Cowboy beans
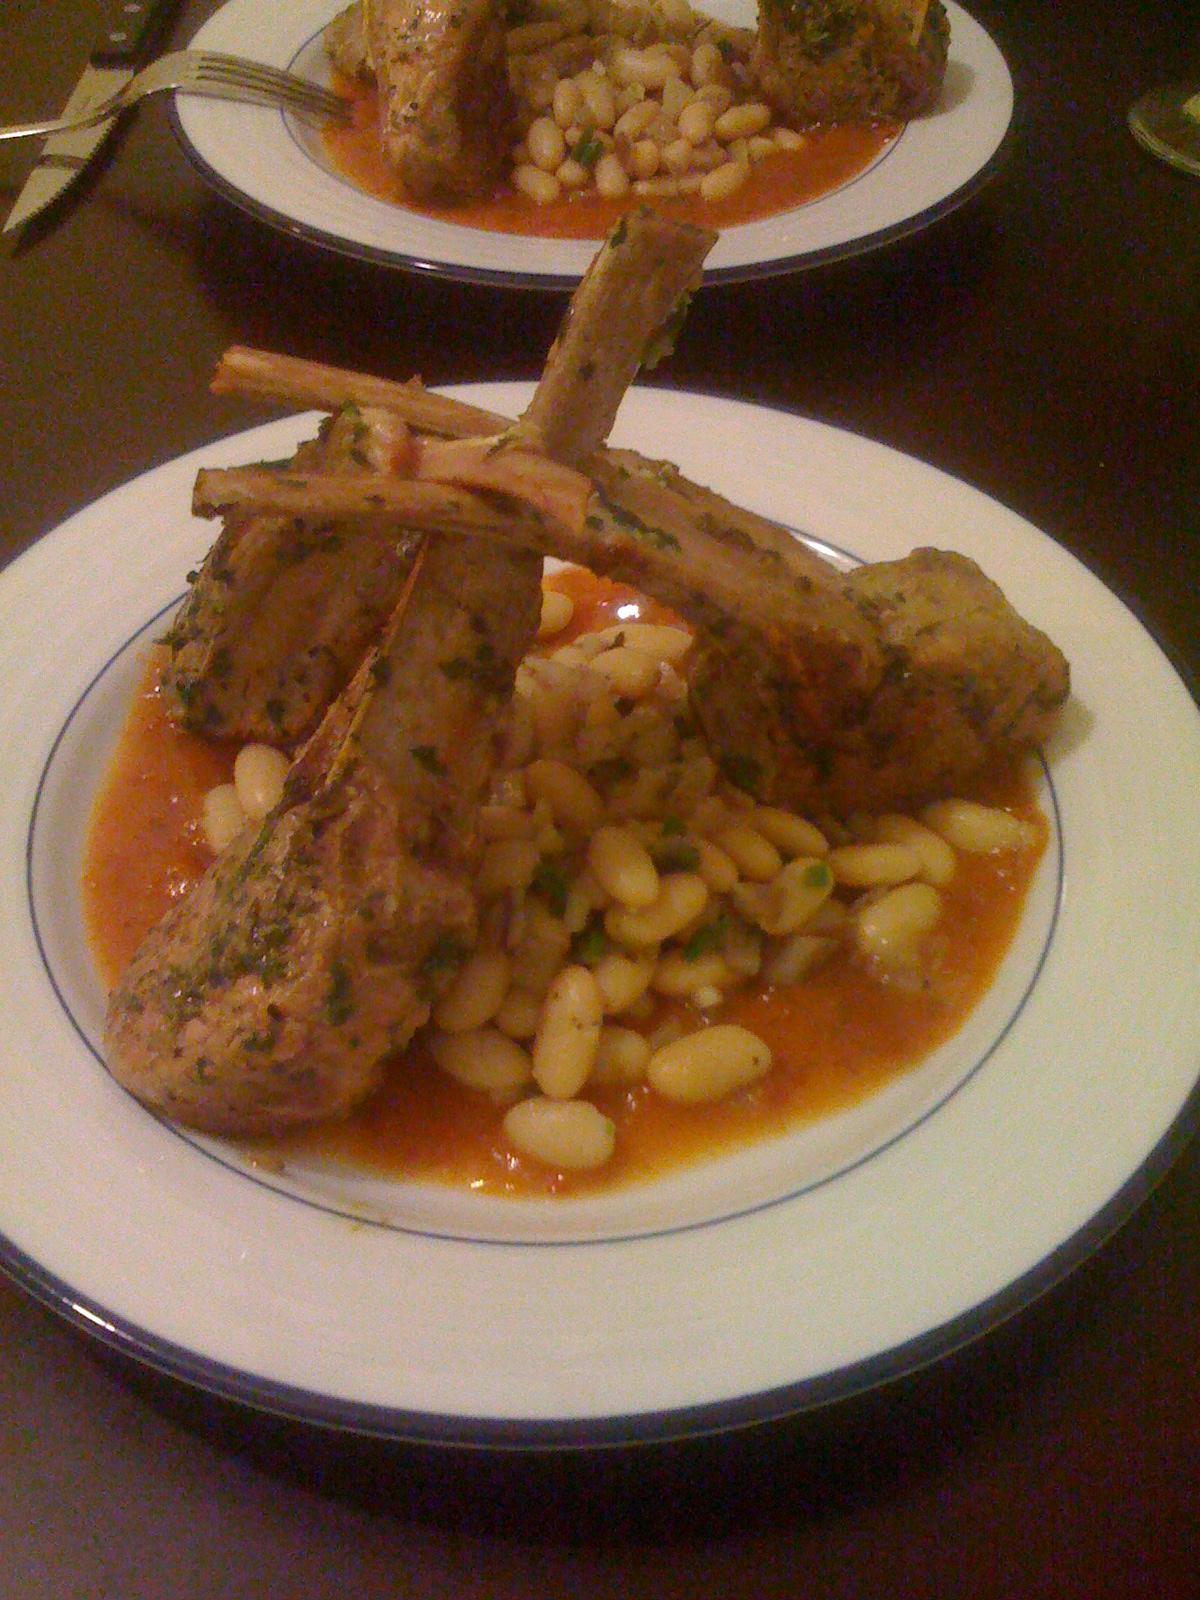
Also known as:
jv - Javanese: Kacang koboi
ko - Korean: 카우보이 빈즈
vi - Vietnamese: Món đậu cao bồi
Category: stew (beans stew)
Cuisine: American
Associated cuisines: American
Area: American Southwest
Countries: United States
Region: Northern America, , , ,
The dish consists of common ground beans and ground beef in a sweet and tangy sauce. Other types of meat can be used.